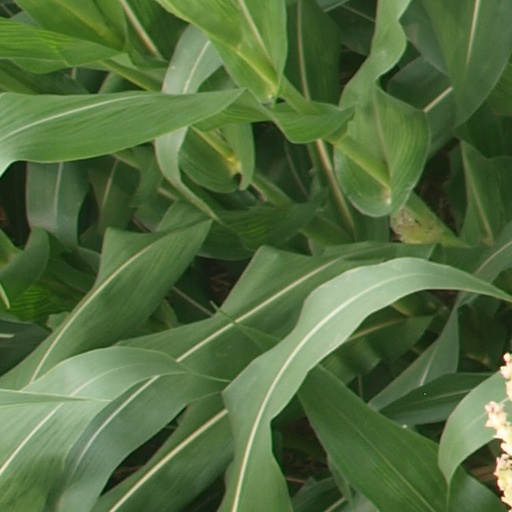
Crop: maize; corn